Melting point

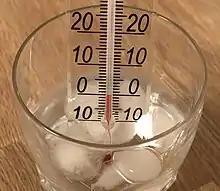
Ice cubes put in water will start to melt when they reach their melting point of 0 °C

The melting point (or, rarely, liquefaction point) of a substance is the temperature at which it changes state from solid to liquid. At the melting point the solid and liquid phase exist in equilibrium. The melting point of a substance depends on pressure and is usually specified at a standard pressure such as 1 atmosphere or 100 kPa.